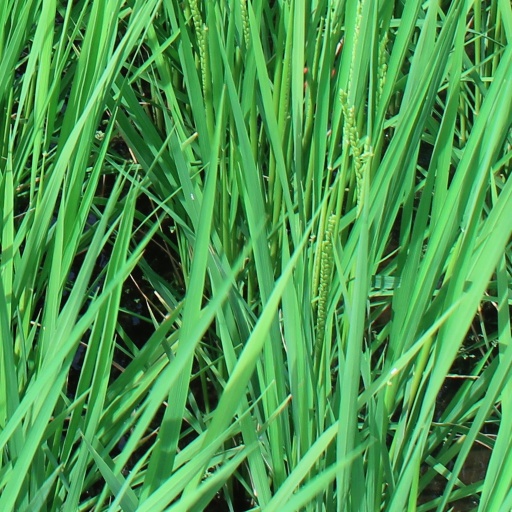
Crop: rice